Manor of Bicton

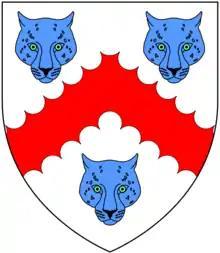
Arms of Copleston: "Argent, a chevron engrailed gules between three leopard's faces azure"

The Coplestone family took its name from the Devon Manor of Copleston. Henry Copleston (born 1473), son and heir of John Copleston (died 1497) inherited Bicton from his mother Johanna Sachville.